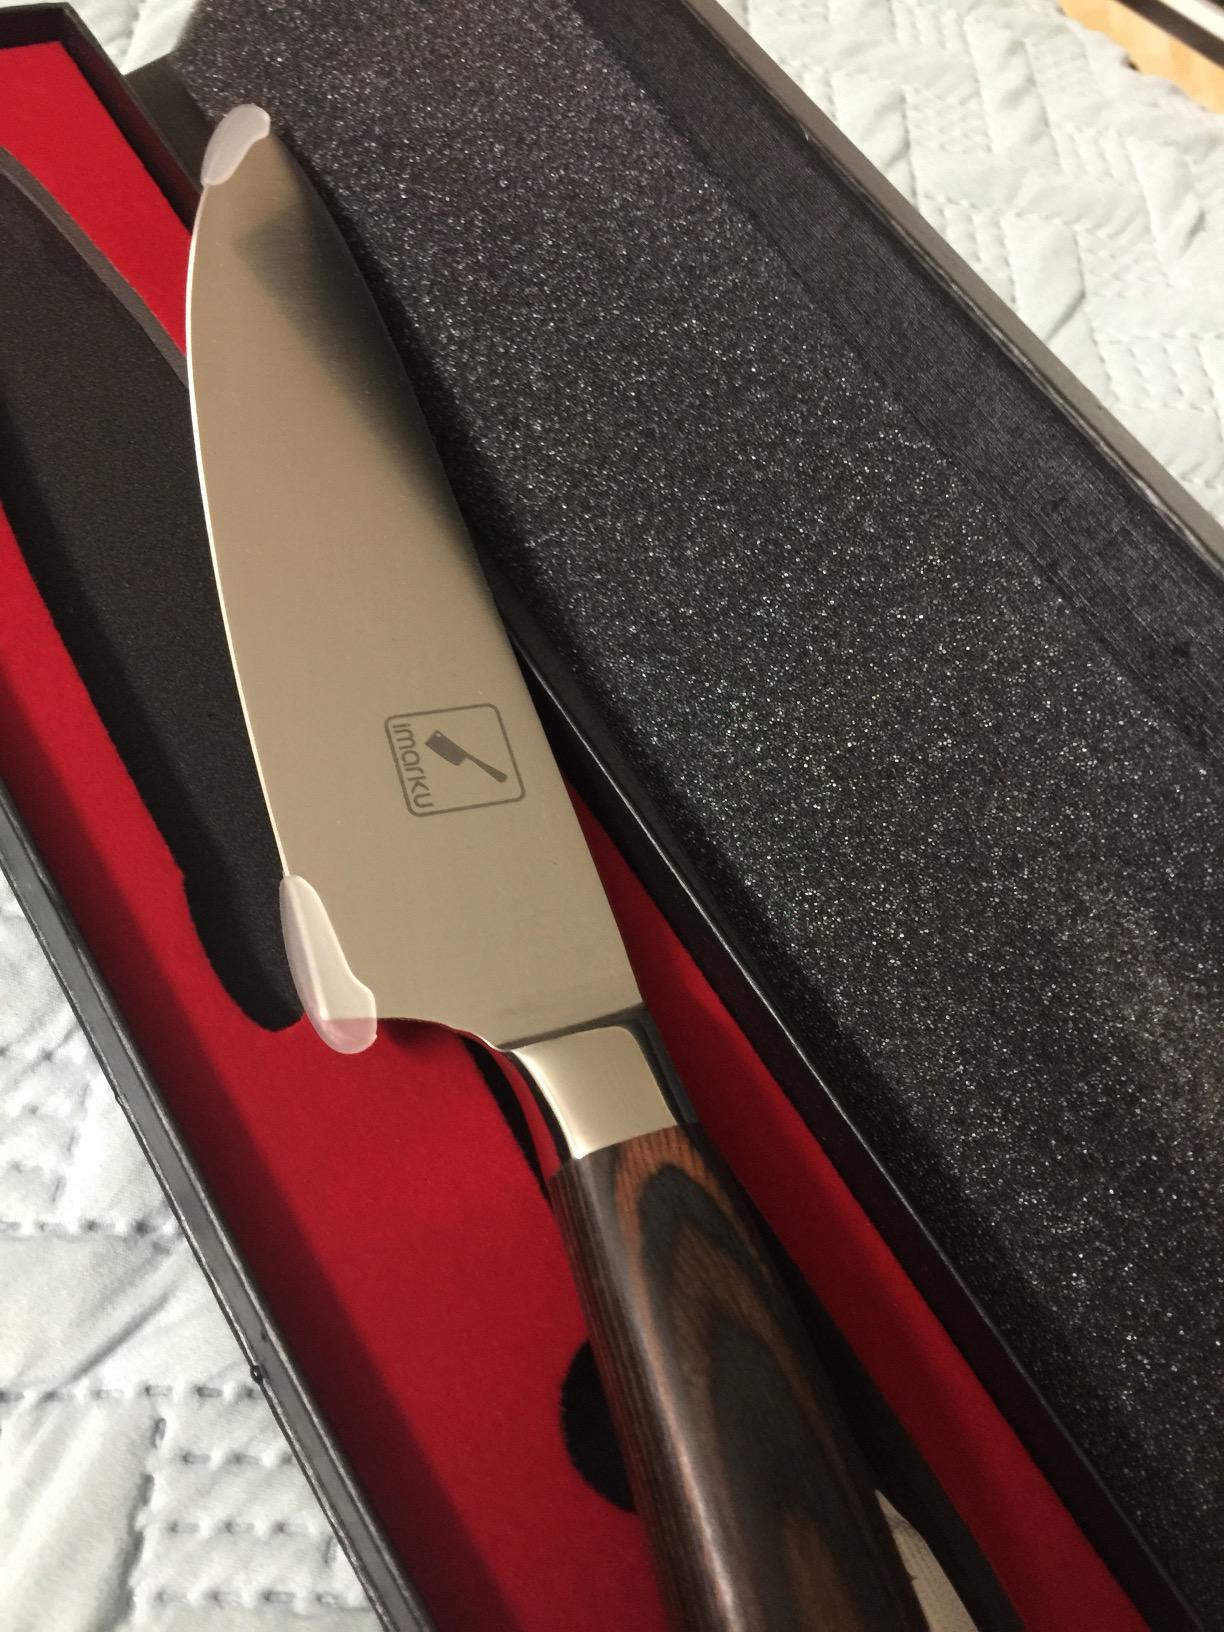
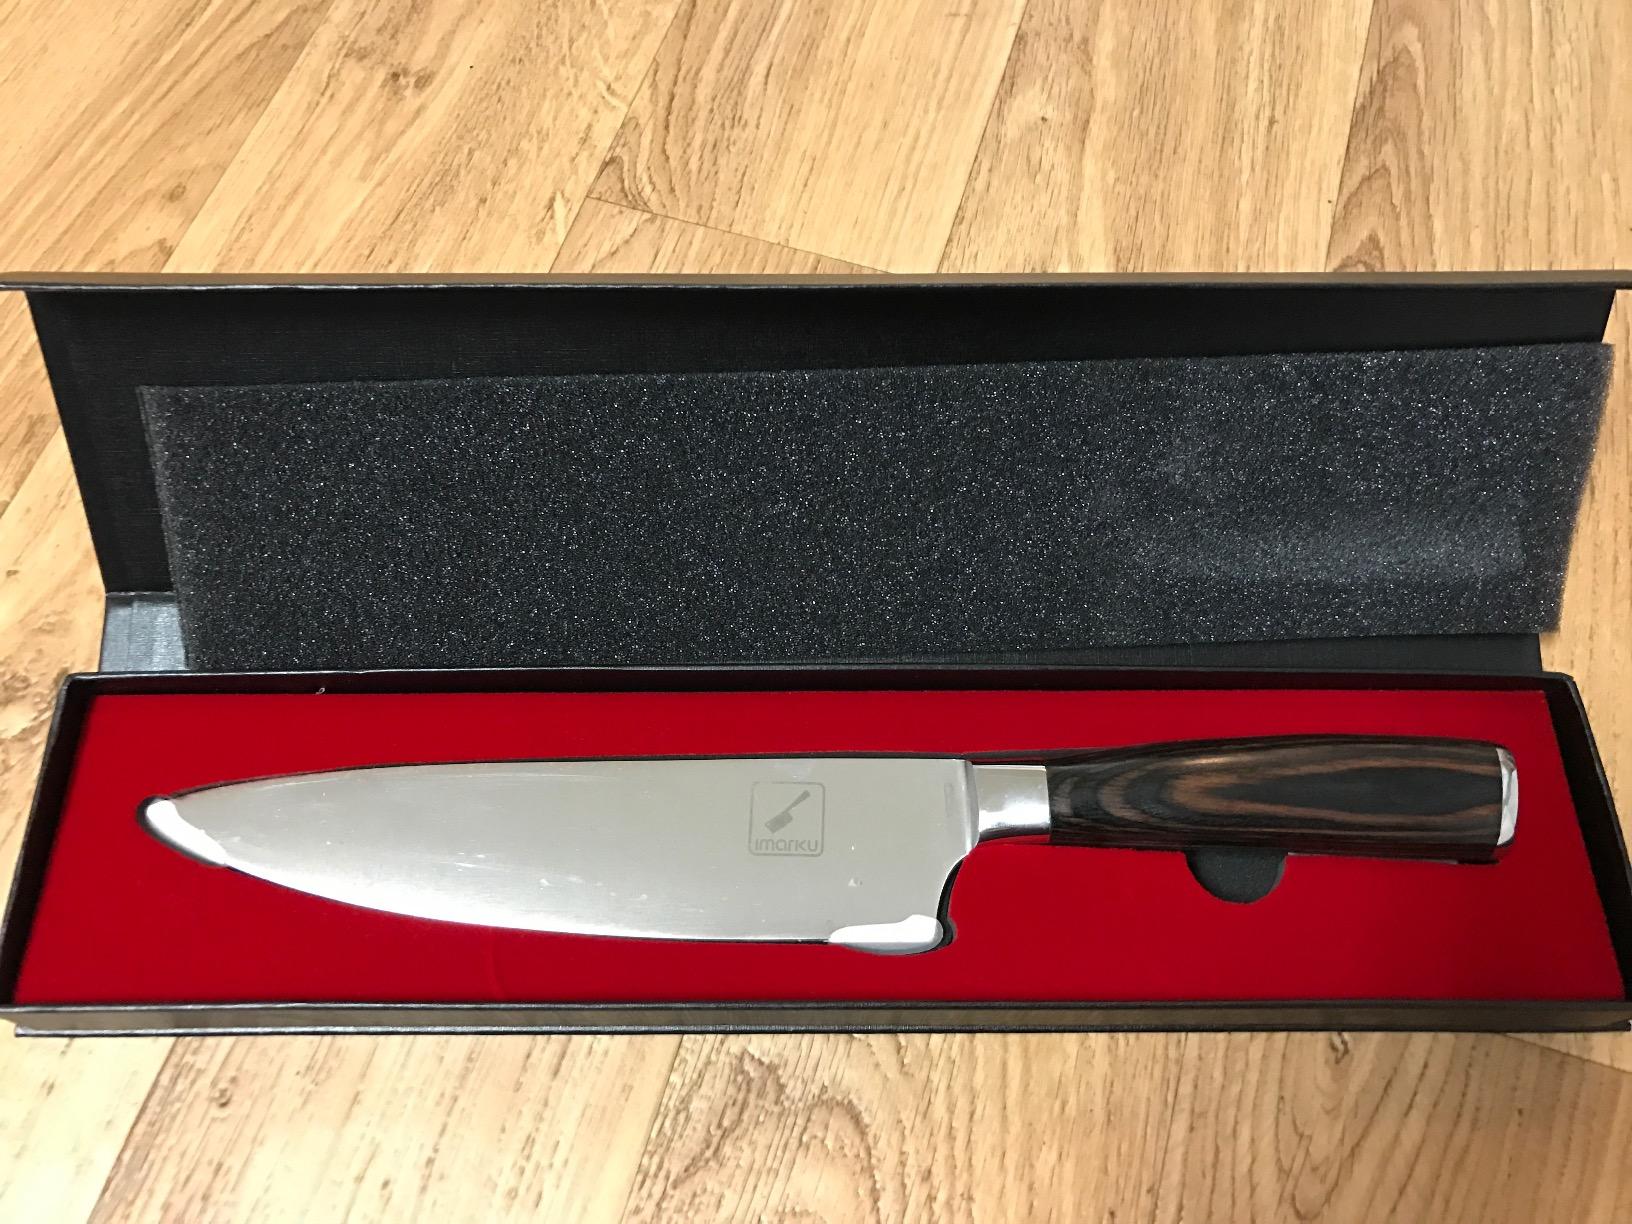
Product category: items_knife
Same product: yes